Quax in Africa

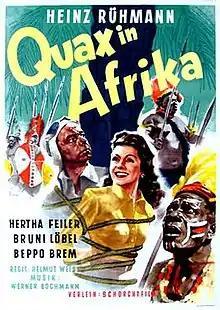
Film poster

Quax in Africa is a German comedy adventure film produced from 1943–1944 and released in 1947, directed by Helmut Weiss and starring Heinz Rühmann, Hertha Feiler, and Lothar Firmans. It is a sequel to the 1941 film "Quax the Crash Pilot".